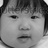
Emotion: neutral